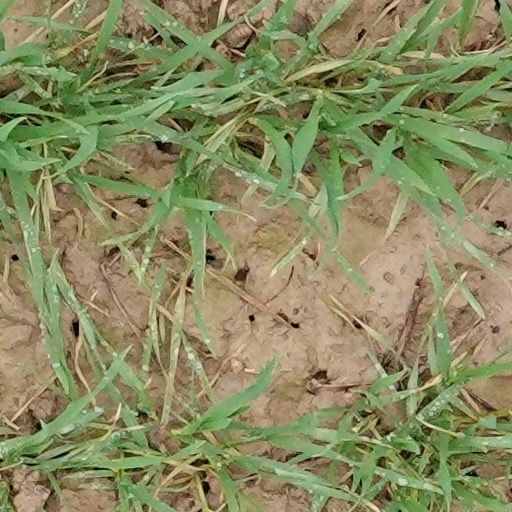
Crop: wheat